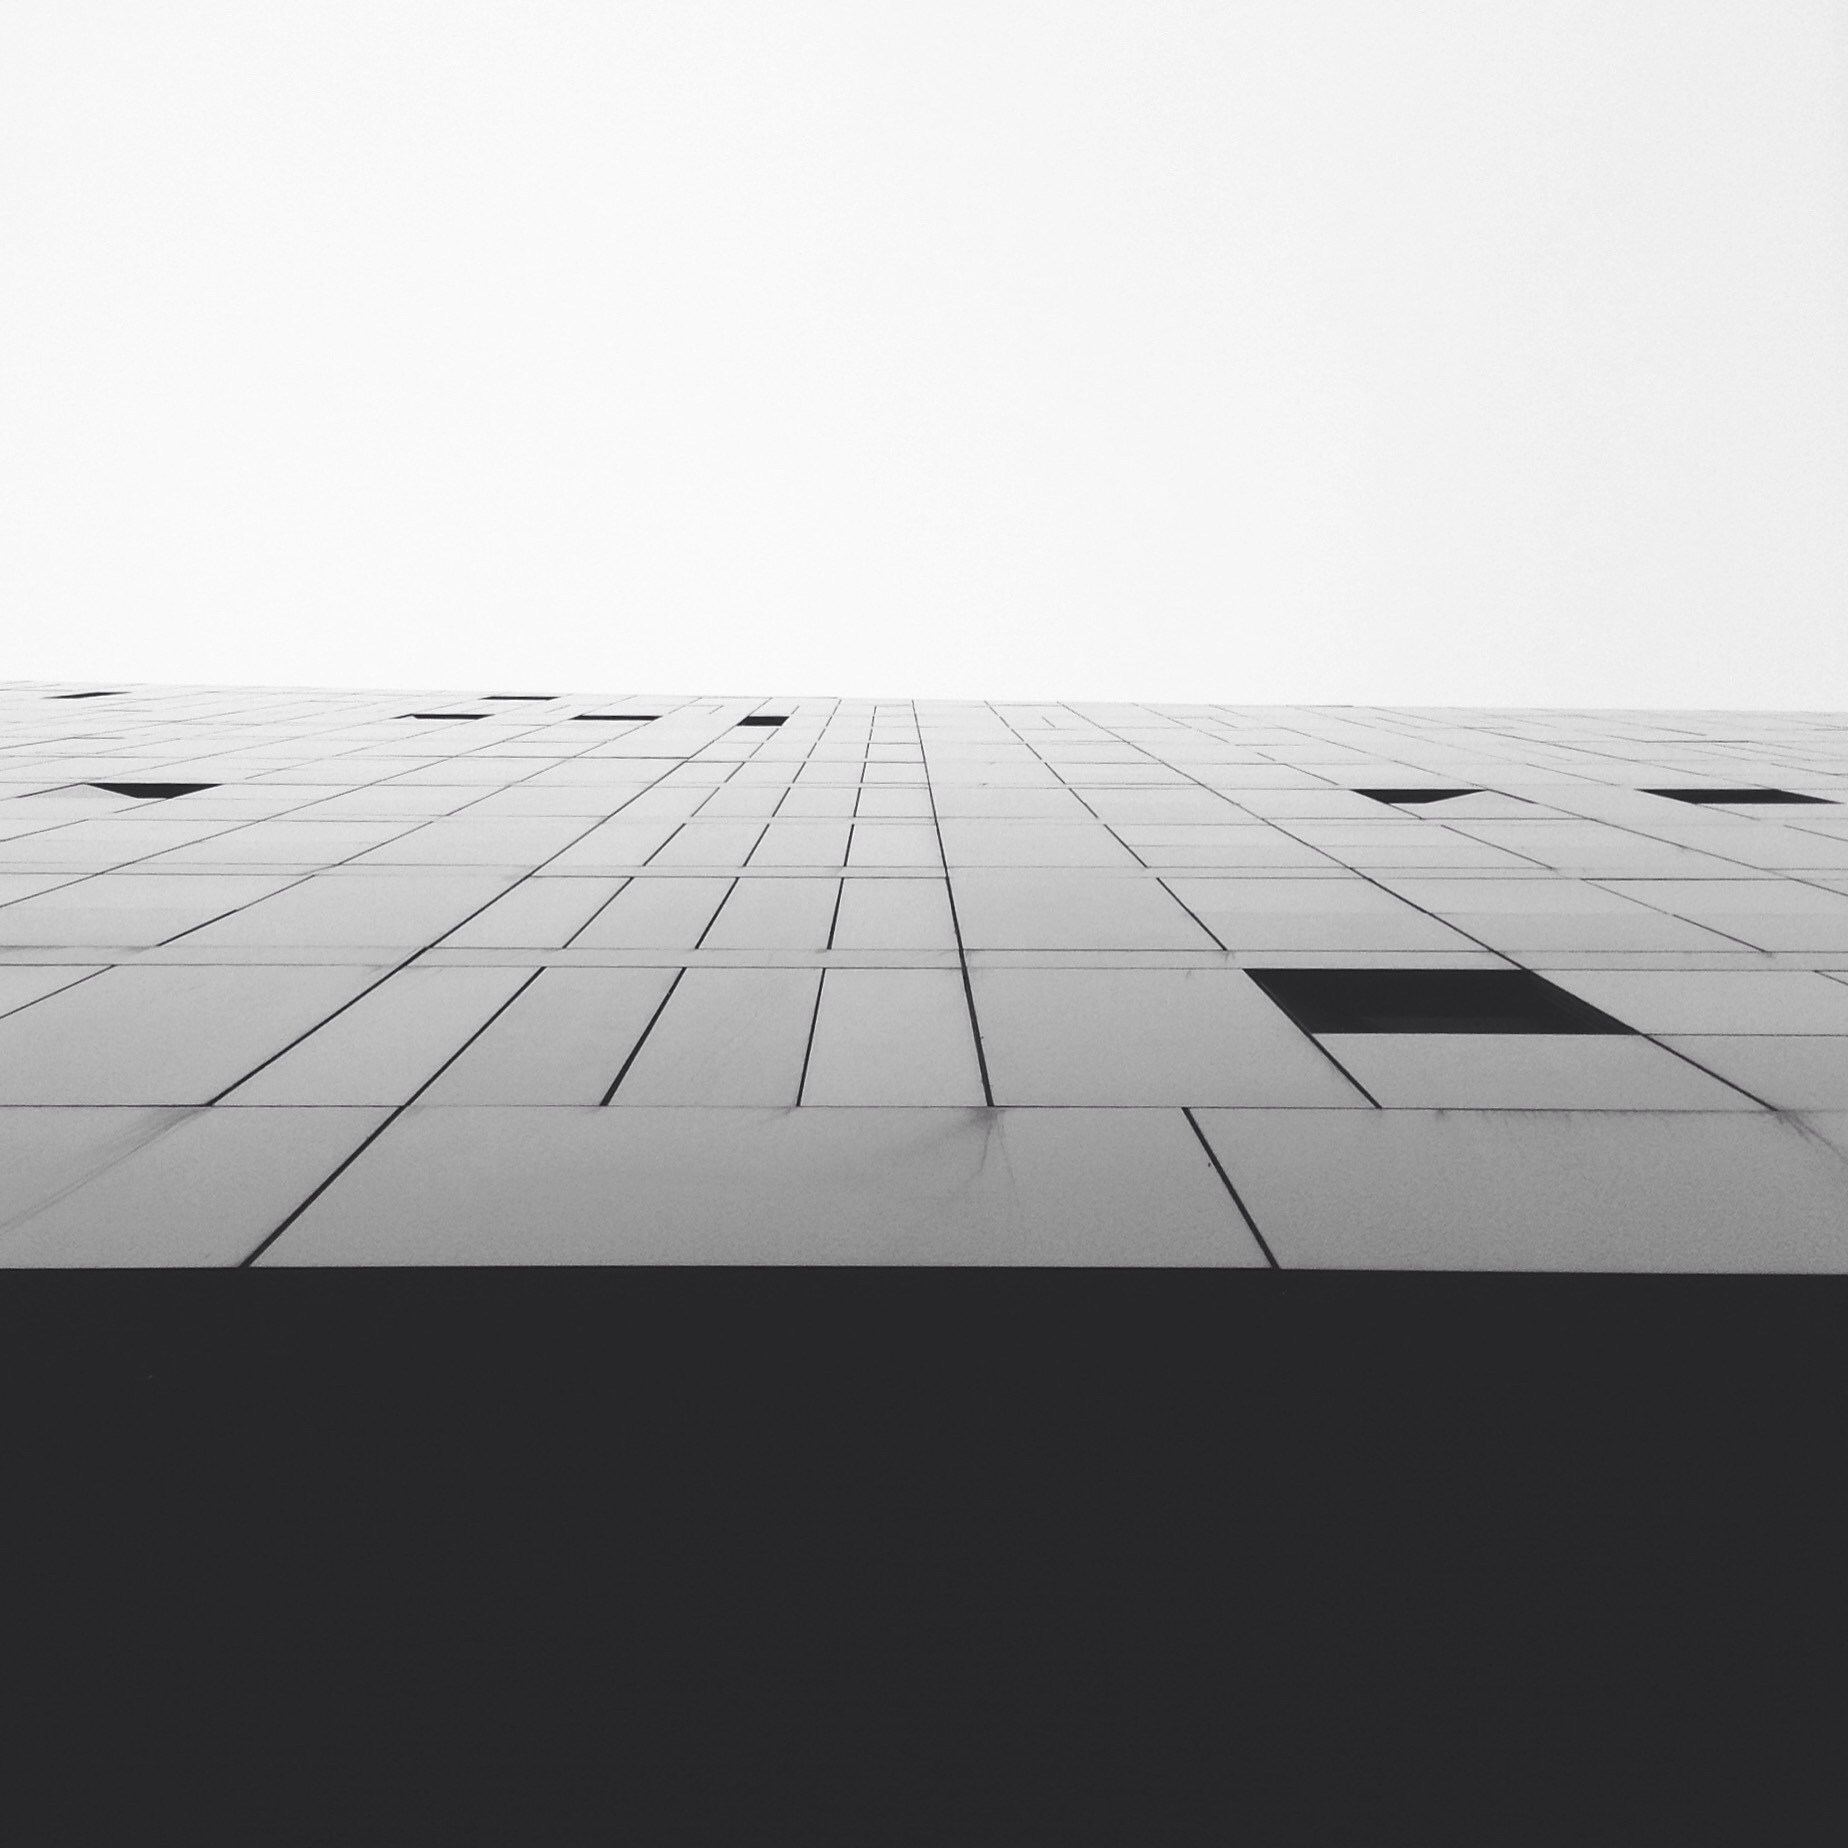
horizon, light, black and white, wood, white, sunlight, floor, line, reflection, monochrome, shape, monochrome photography, atmosphere of earth